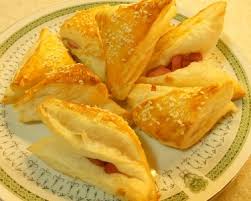
Yemek: borek